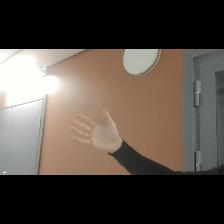
Label: Human